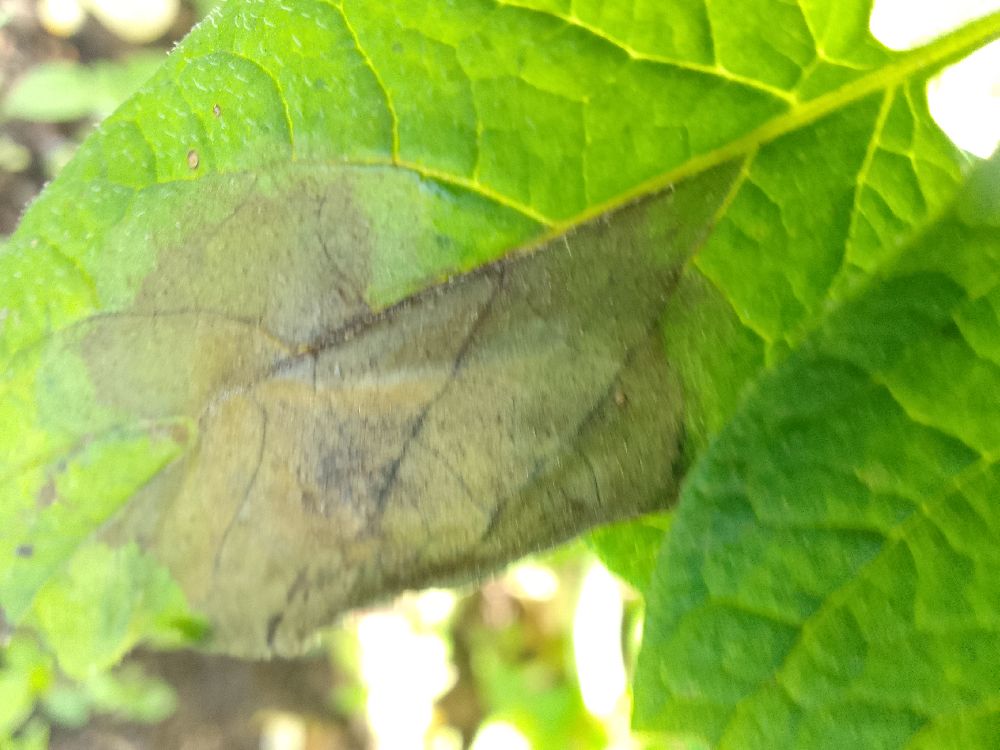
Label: Late blight